SD card

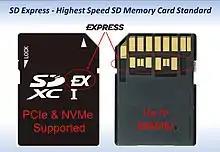
Front and back of an SD Express card

SD Express was introduced in SD specification version 7.0, released in June 2018. By incorporating a single PCI Express 3.0 (PCIe) lane and supporting the NVM Express (NVMe) storage protocol, SD Express enables full-duplex transfer speeds of up to 985 MB/s. SD Express cards support direct memory access (DMA), which can improve performance, though security researchers have warned that it may also increase the attack surface in the event of a compromised or malicious card. Compatible cards must support both PCIe and NVMe, and may be formatted as SDHC, SDXC, or SDUC. For backward compatibility, SD Express cards are also required to support the High-Speed and UHS-I bus interfaces. However, because the PCIe interface reuses the second row of pins previously used by UHS-II and UHS-III, compatibility with older devices is limited to UHS-I speeds. The specification also reserves space for two additional pins for future use.